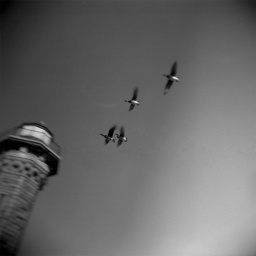
ducks over lighthouse - roosevelt island ny